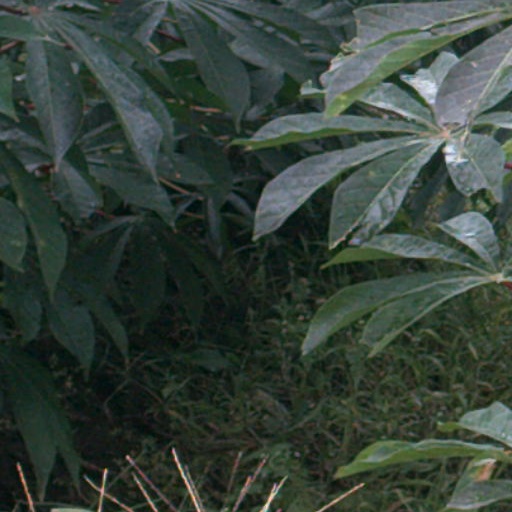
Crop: cassava